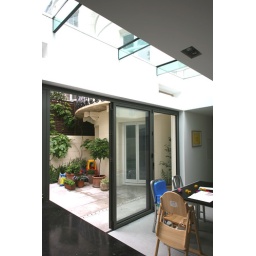
The flat roof above the kitchen was partially glazed to allow a terrace above whilst allowing natural light into the kitchen.